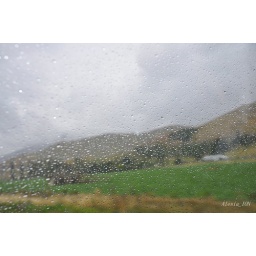
View through the front glass in the car